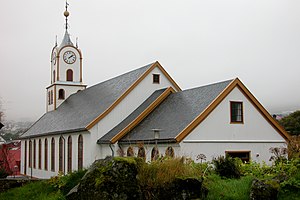
Færøerne / Religion
Tórshavn Domkirke
Færøerne er en gruppe på 18 øer af vulkansk oprindelse i den nordlige del af Atlanterhavet mellem Storbritannien, Island og Norge.